Christophe Mandanne

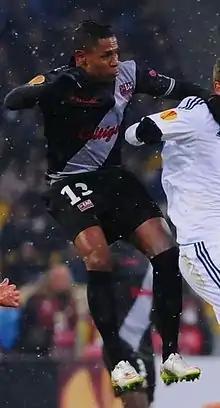
Mandanne with En Avant de Guingamp in 2015

Christophe Mandanne (born 7 February 1985) is a French professional footballer who plays as a striker.